Proclamation of Independence of Morocco

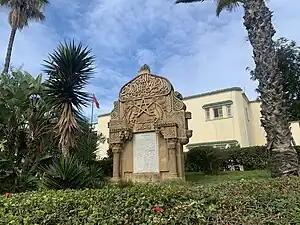
Monument in memory of the 11 January 1944 proclamation in Salé, Morocco.

The Proclamation of Independence of Morocco, also translated as the Manifesto of Independence of Morocco or Proclamation of January 11, 1944, is a document in which Moroccan nationalists called for the independence of Morocco in its national entirety under Mohammed V Bin Yusuf, as well as the installment of a democratic, constitutional government to guarantee the rights of all segments of society. January 11 is an official government holiday in Morocco.